Cult of personality

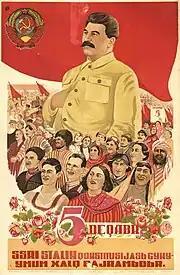

The cult of Miklós Horthy, who became the head of state of the Kingdom of Hungary after the dissolution of Austria-Hungary and counter-revolutionary terror after World War I, was one of the first personality cults to be established in interwar Europe. Horthy was presented as the only person capable of achieving the national goals and restoring the lost national glory. Horthy built the Hungarian national identity around Christianity, and in order to maintain his own cult, Horthy actively manipulated Christian symbols and concepts, namely resurrection, rebirth, salvation, the Passion of the Christ, selectness, the promised land, and references to the will of divine providence for justifying the Horthy's rule.